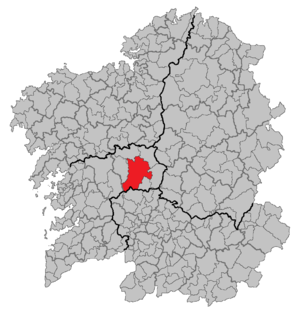
Lalín est une commune de la province de Pontevedra en Galice, c'est le chef-lieu de la commarque O Deza. Elle a une superficie de 326 kilomètres carrés.